Lincoln Vicksburg Monument

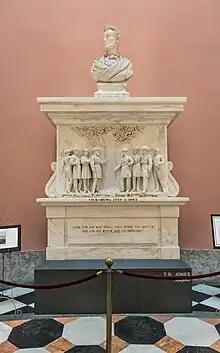

The Lincoln Vicksburg Monument, also known as the Lincoln and Soldiers' Monument, is a marble memorial commemorating Abraham Lincoln and victims of the American Civil War by Thomas Dow Jones, installed in the Ohio Statehouse's rotunda, in Columbus, Ohio, United States.